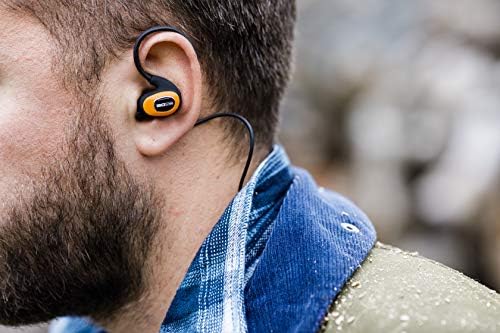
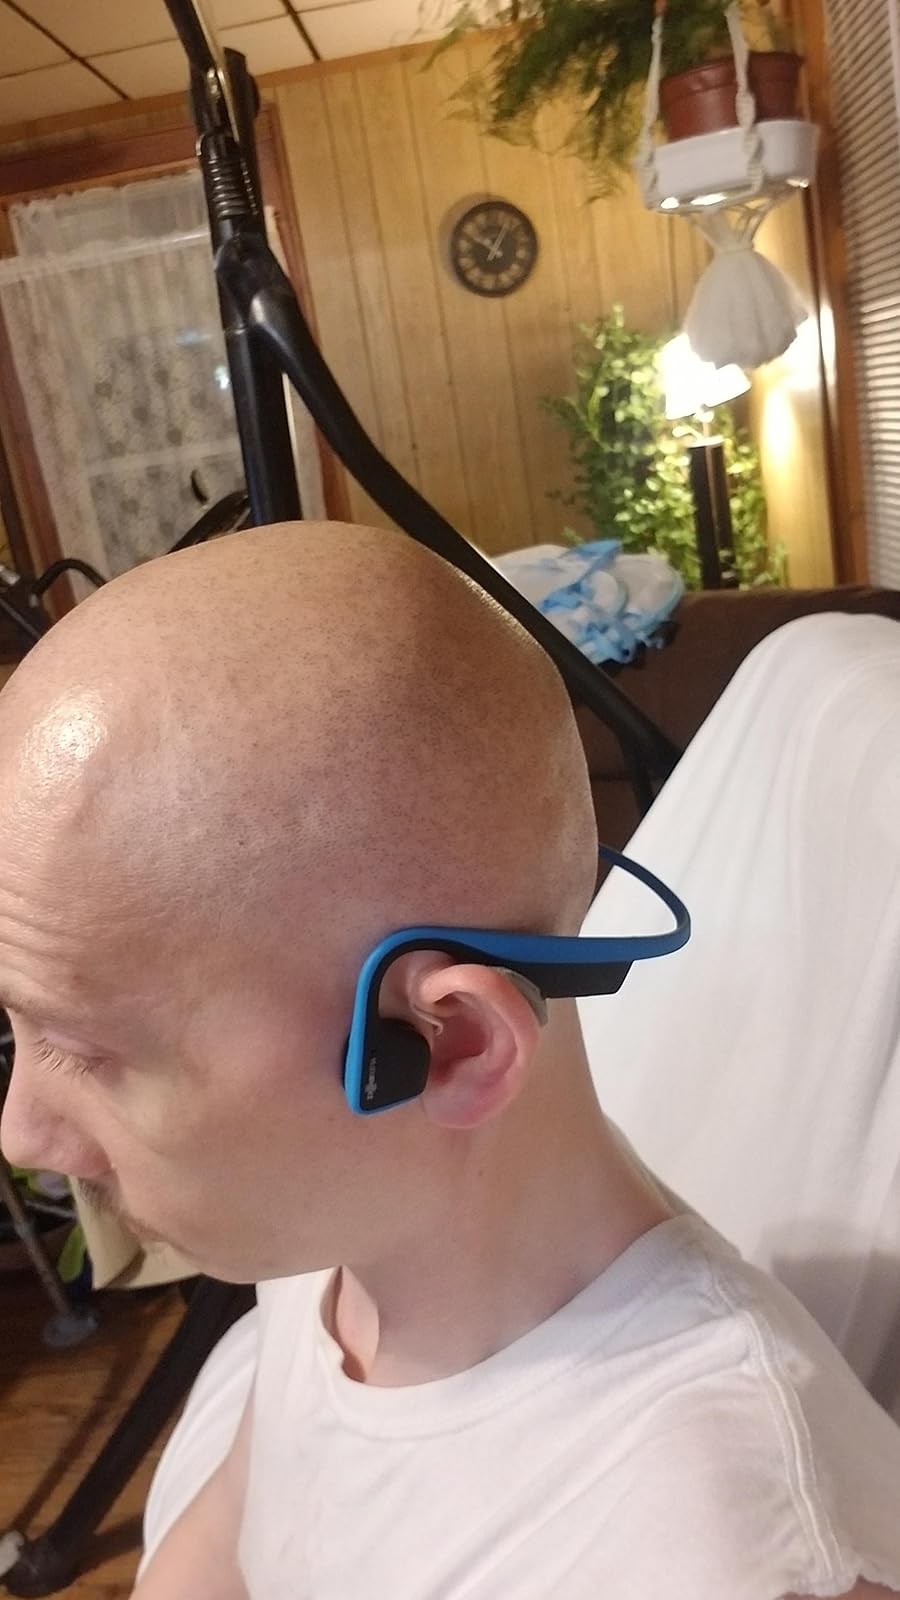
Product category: headphones
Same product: no